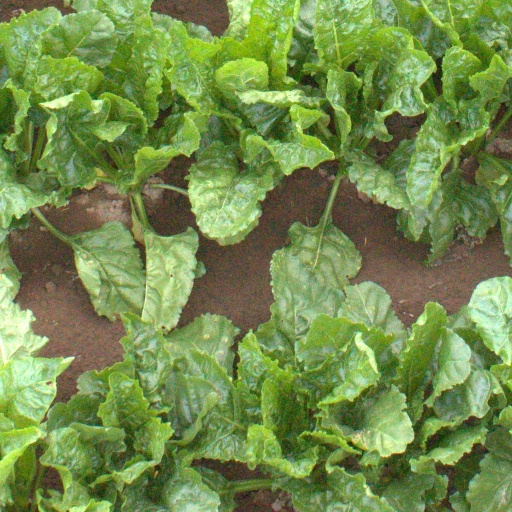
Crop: sugar beet